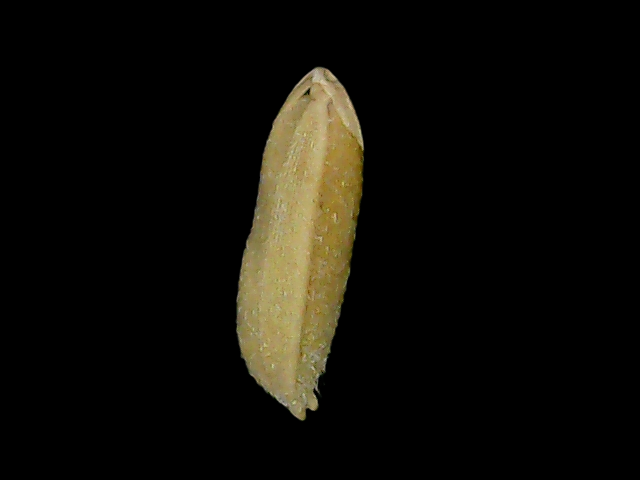
Rice variety: Bd85